List of birds of Thailand

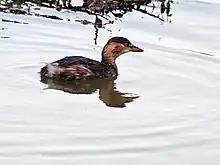
A little grebe in non-breeding plumage

Order: PhoenicopteriformesFamily: Phoenicopteridae